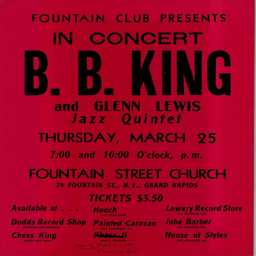
b.b. concert poster , which advertises the wrong date for this concert .